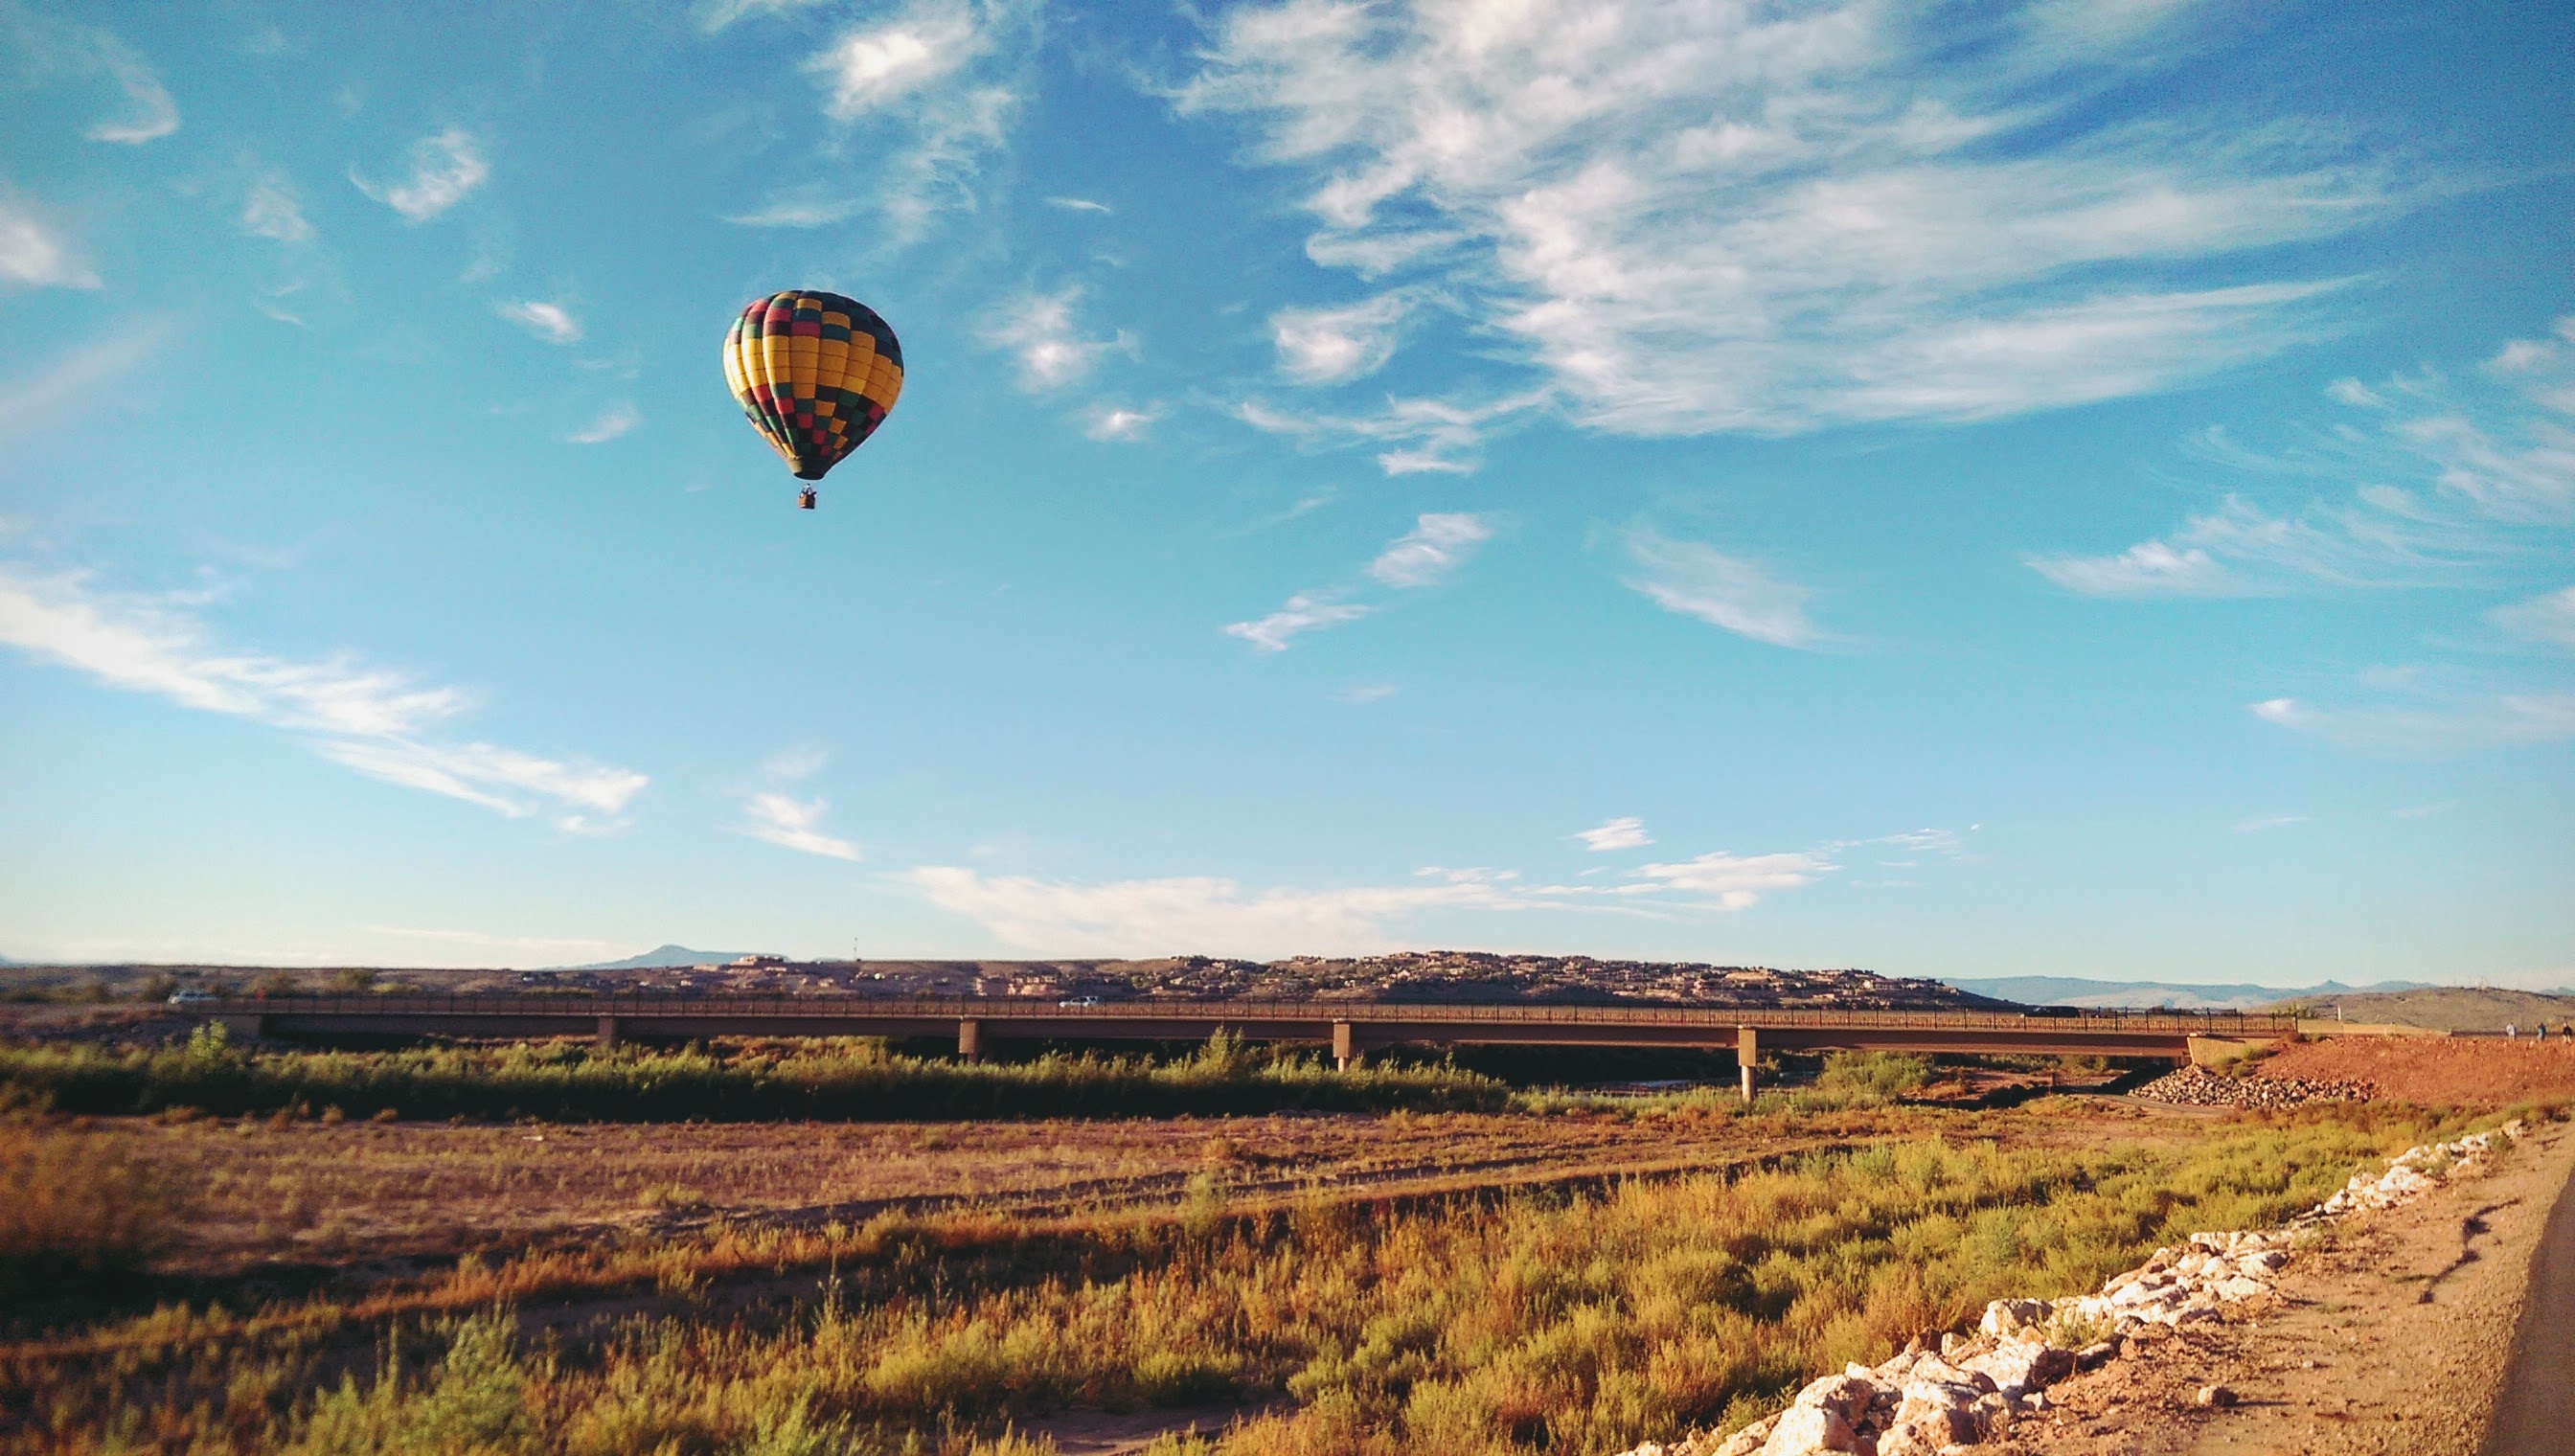
sky, field, prairie, hot air balloon, aircraft, vehicle, plain, hot air ballooning, atmosphere of earth